Light Weight Air Warning Radar

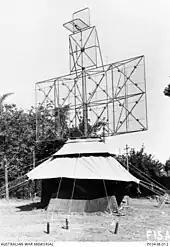
LW/AW Mark 1A, with IFF antennas on top

The Light Weight Air Warning Radar, or LW/AW was a portable early warning radar produced in Australia during the Second World War. It was designed by the Council for Scientific and Industrial Research, today's CSIRO, to provide field troops with air attack warning in the northern Australia and New Guinea theatres.